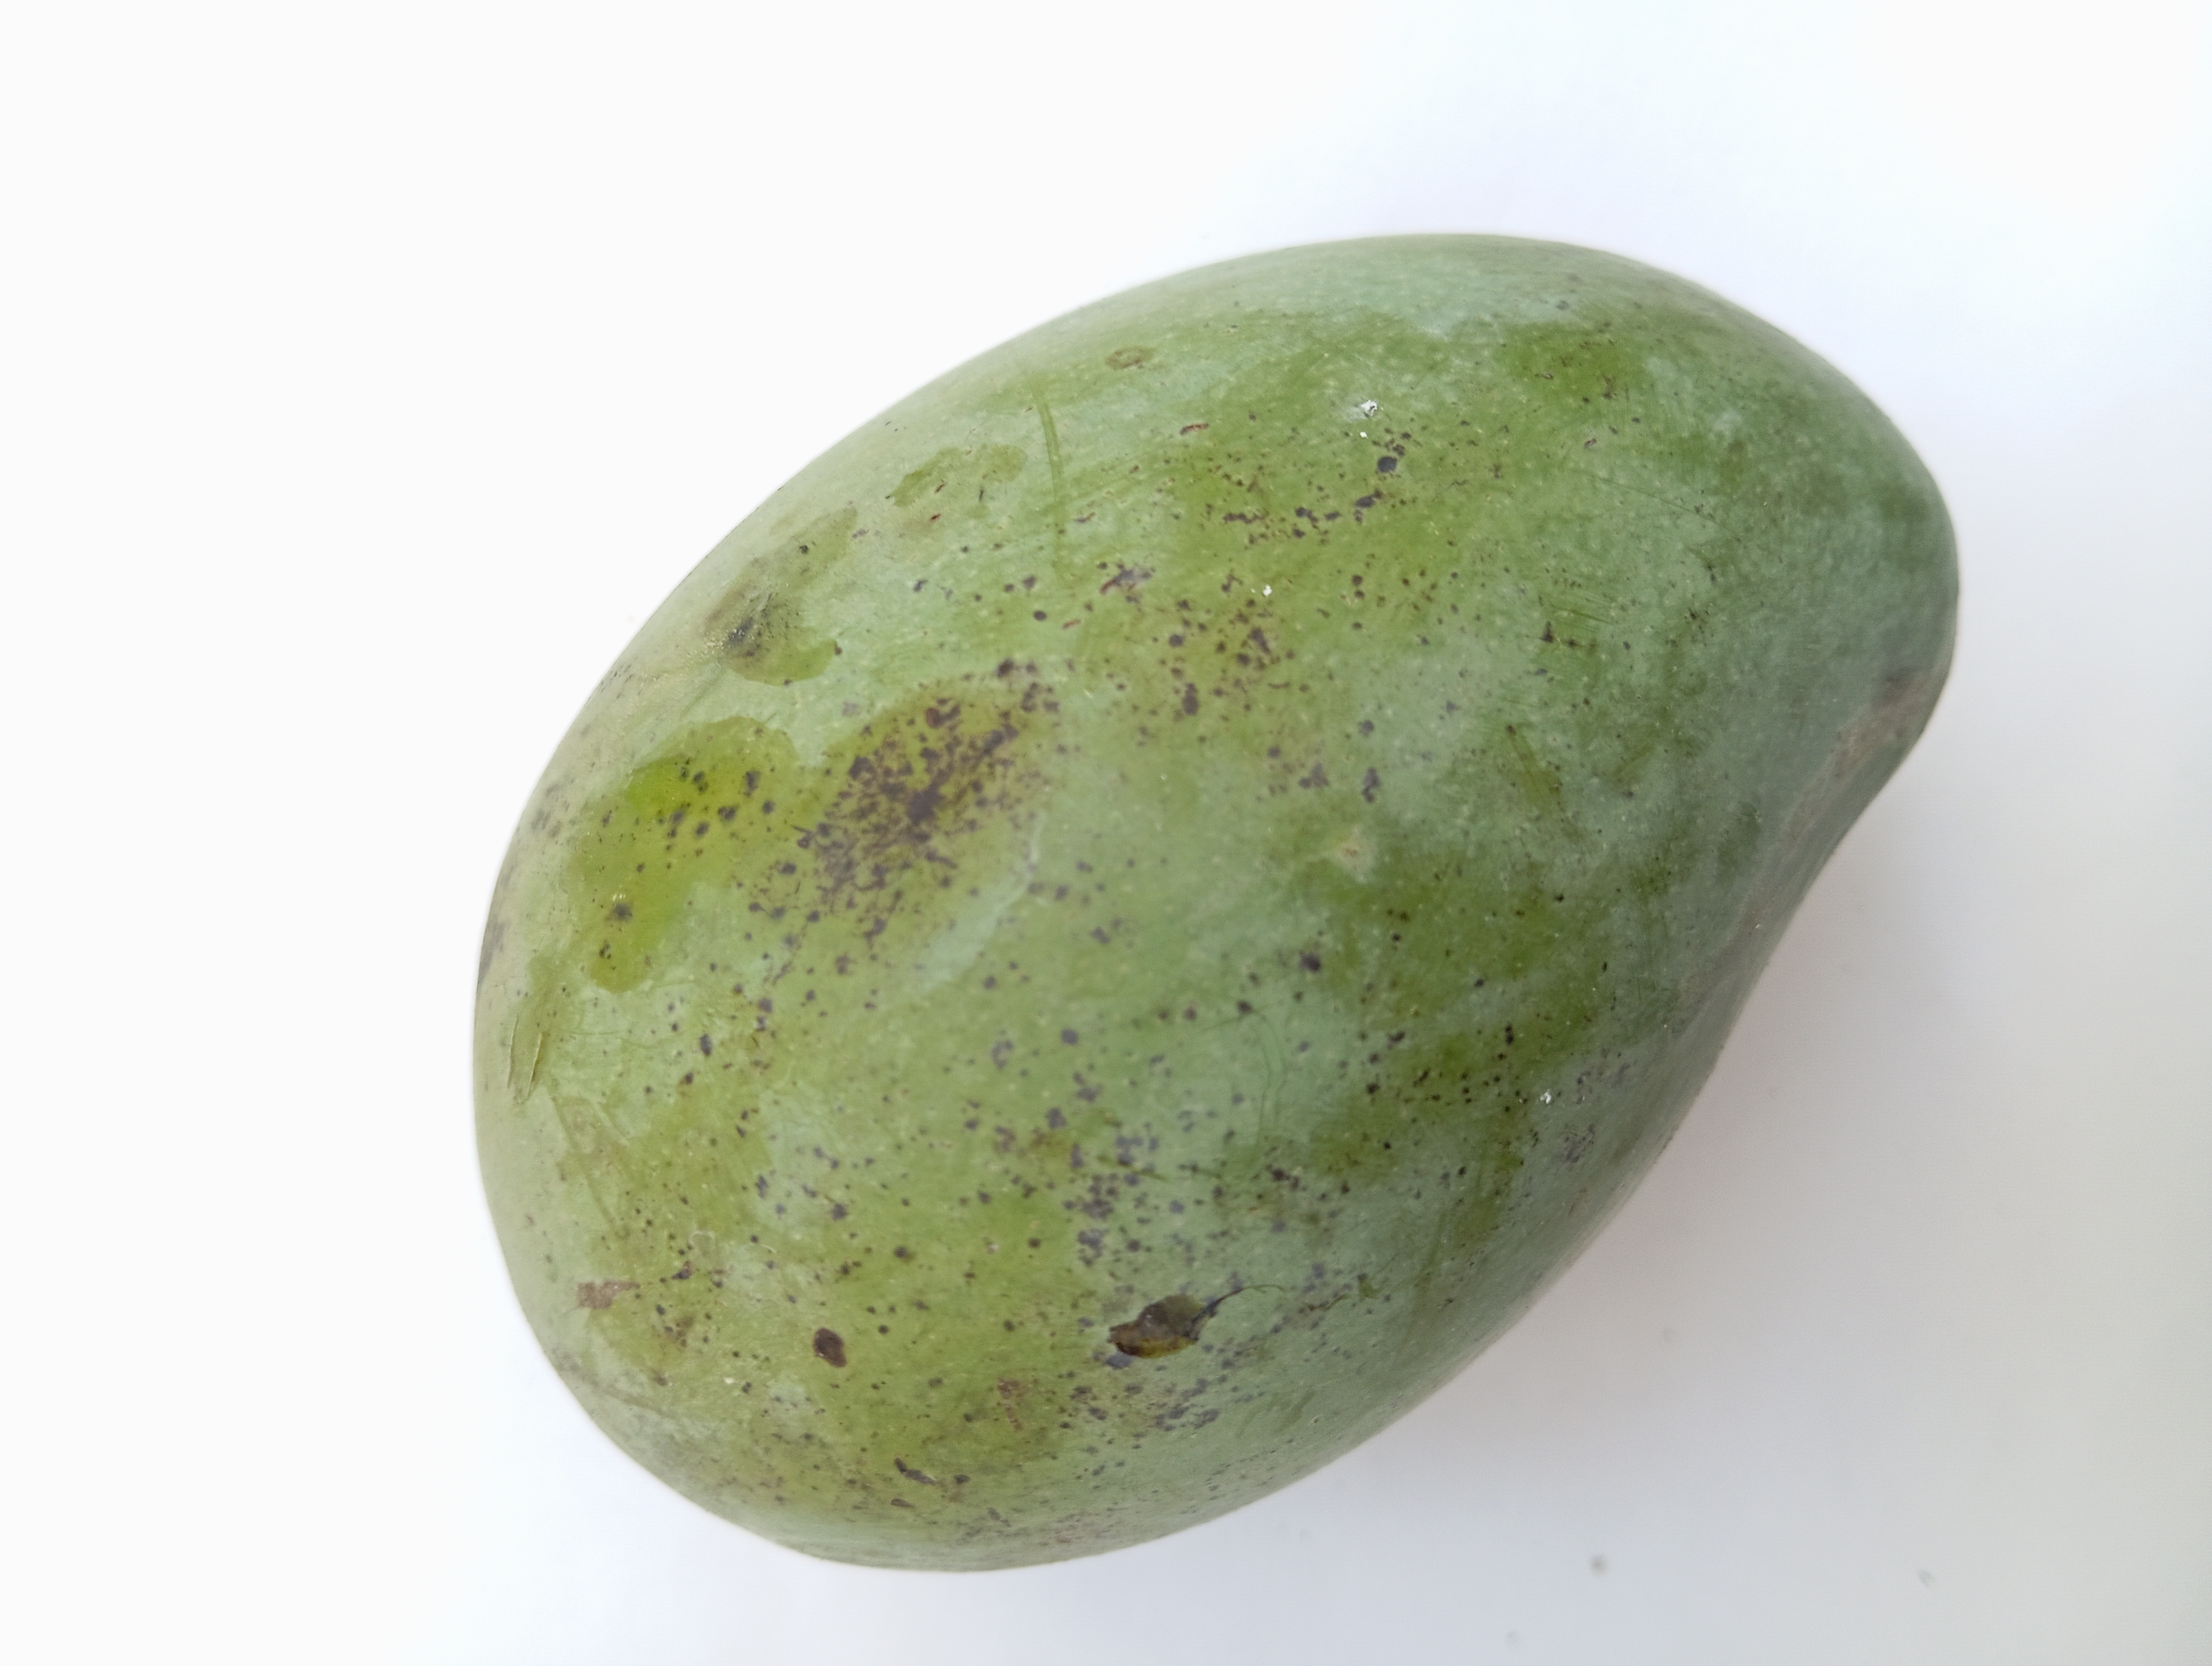
Mango variety: Amrapali